Victoria Nuland

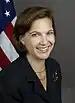
Official portrait, 2005

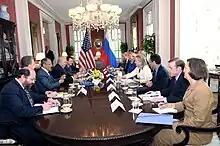
Nuland, Hillary Clinton, Sergey Lavrov, Sergey Kislyak and Jake Sullivan in Washington, D.C., April 12, 2012

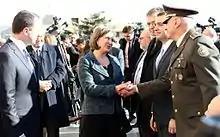
Nuland meeting with Georgian defense ministry leadership, December 6, 2013

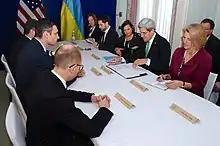
John Kerry and Victoria Nuland with Ukrainian opposition leaders Poroshenko, Yatsenyuk and Klitschko, Munich, February 1, 2014

Nuland joined the State Department's Foreign Service in 1984. She served in Guangzhou, China, from 1985 to 1986, in the State Department's Bureau of East Asian and Pacific Affairs in 1987, and helped establish the first U.S. embassy in Ulaanbaatar, Mongolia, in 1988, where she served on the Soviet desk until 1990. From 1991 to 1993, she worked on Russian internal politics at the U.S. embassy in Moscow, focusing on Boris Yeltsin and his government.